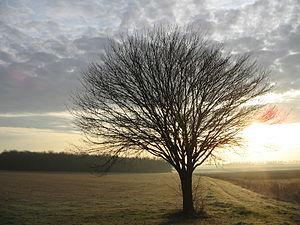
Paysage à Varennes (86)
Varennes est une ancienne commune du Centre-Ouest de la France, située dans le département de la Vienne.